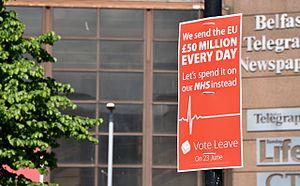
La vérification des faits est une technique consistant d'une part à vérifier en temps instantané la véracité des faits et l'exactitude des chiffres présentés dans les médias par des personnalités politiques et des experts, d'autre part à évaluer le niveau d'objectivité des médias eux-mêmes dans leur traitement de l'information. Cette notion est apparue aux États-Unis dans les années 1990 sous l'appellation de fact checking ou fact-checking.
Les expressions ère post-vérité et, plus rarement, ère post-factuelle sont utilisées pour décrire l'évolution des interactions entre la politique et les médias au XXIᵉ siècle, du fait de la montée en puissance de l'usage social d'internet, notamment de la blogosphère et des médias sociaux. Apparus aux États-Unis en 2004 et utilisés depuis de façon équivalente, ces néologismes désignent plus particulièrement une culture politique au sein de laquelle les leaders politiques orientent les débats vers l'émotion en usant abondamment d'éléments de langage et en ignorant les faits et la nécessité d'y soumettre leur argumentation, ceci à des fins électorales.